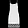
Label: Dress